Portuguese Jewish community in Hamburg

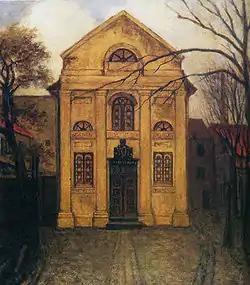
The main façade of stone of the else half-timbered Portuguese synagogue Neveh Shalom in the courtyard of then Bäckerstr. 12-14 (today's Hoheschulstr.), Altona, dedicated in 1771, closed in 1882. Thereafter Altona's Ashkenazi congregation used the building as winter synagogue, before it was demolished in 1940.

The Portuguese, proud of their noble lineage, were very dissatisfied at being put on a level with the German Jews, and segregated themselves more and more from them. As a result of this exclusiveness, and for want of fresh accessions, their community declined in the course of the eighteenth century and lost its leading position among the Hamburg Jews. Still, it had some well-known Ḥachamim, for example Jacob de Abraham Basan, who wrote an order of prayers (still extant) for a fast-day held after the 1755 Lisbon earthquake, and Benjamin Benveniste (d. 1757). But learning and interest in Jewish affairs waned in the Portuguese community, and its institutions were neglected. The shechitah, formerly under its sole supervision, went over to the Ashkenazi community, which in exchange had to pay to the Portuguese one-fourth (since 1856 one-eighth) of the total proceeds of the meat-tax.